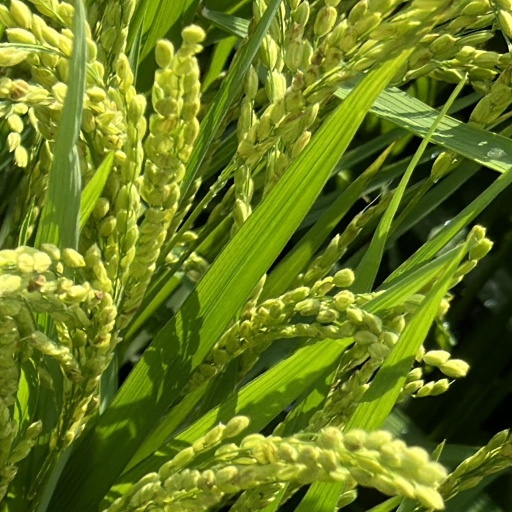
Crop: rice